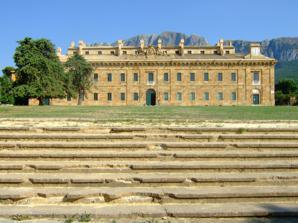
Building: Royal Palace of Ficuzza
Country: Italy
Year built: 1810
Royal Palace of Ficuzza Real Casina di Caccia di Ficuzza Royal Palace of Ficuzza façade Alternative names Reggia di Ficuzza General information Status now used as a museum Type Palace Architectural style Neo-Classical Location Ficuzza ( Corleone , Italy ) Coordinates 37°52′55″N 13°22′40″E / 37.8819°N 13.3777°E / 37.8819; 13.3777 Construction started 1802 Completed 1807 Client Ferdinand IV of Naples and III of Sicily Technical details Floor count 3 Design and construction Architect(s) Carlo Chenchi , Giuseppe Venanzio Marvuglia Invalid designation Official name Real Casina di Caccia di Ficuzza Type Non-movable Criteria Monument State Party Italy The Royal Palace of Ficuzza , also named Reggia or Real Casina di Caccia (hunting lodge) of Ficuzza is located near the town of Corleone , located some 45 kilometers from Palermo , Sicily . It was commissioned by Ferdinand IV of Naples and III of Sicily during his exile in Sicily starting after the establishment of the Parthenopean Republic in 1798. History Ferdinand returned to the mainland but was then exiled again by French forces, and his Kingdom of Naples was ruled by Joachim Murat till 1815. He had the palace built near the royal hunting reserve in 1802, and it was completed in 1810. The designers included the engineer Carlo Chenchi and later the Neoclassical architect Giuseppe Venanzio Marvuglia . Among those completing the fresco decoration were Giuseppe Velasco and B. Cotardi. Ultimately, with the fall of the Bourbons , the house fell into disuse and was subject to depredation by various owners and hosts, including occupying armies during World War II . The palace has recently been opened to visitors, including the tunnels that lead into the surrounding forest. The austere exteriors of the palace harmonize with one of its roles as a hunting lodge. Some of the interiors, however, have decorative flourishes, such as Egyptian-style columns. The entire ensemble has a spirit of wasteful frivolity, given that it was commissioned by a king in exile ruling a crumbling monarchy and an impoverished kingdom during the age of the Napoleonic Wars . References